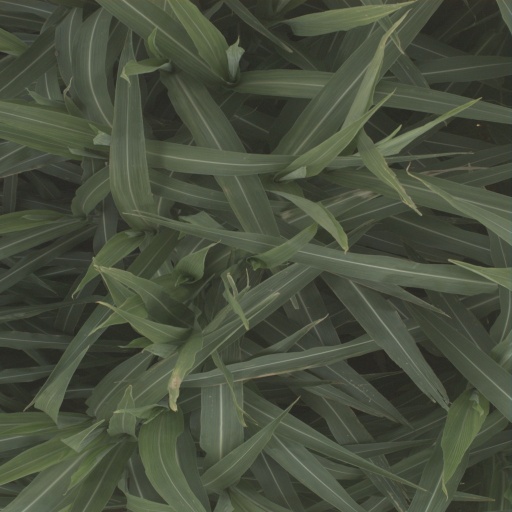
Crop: sorghum